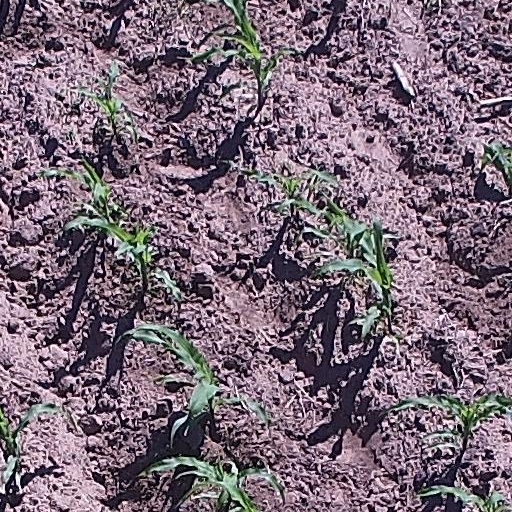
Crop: maize; corn